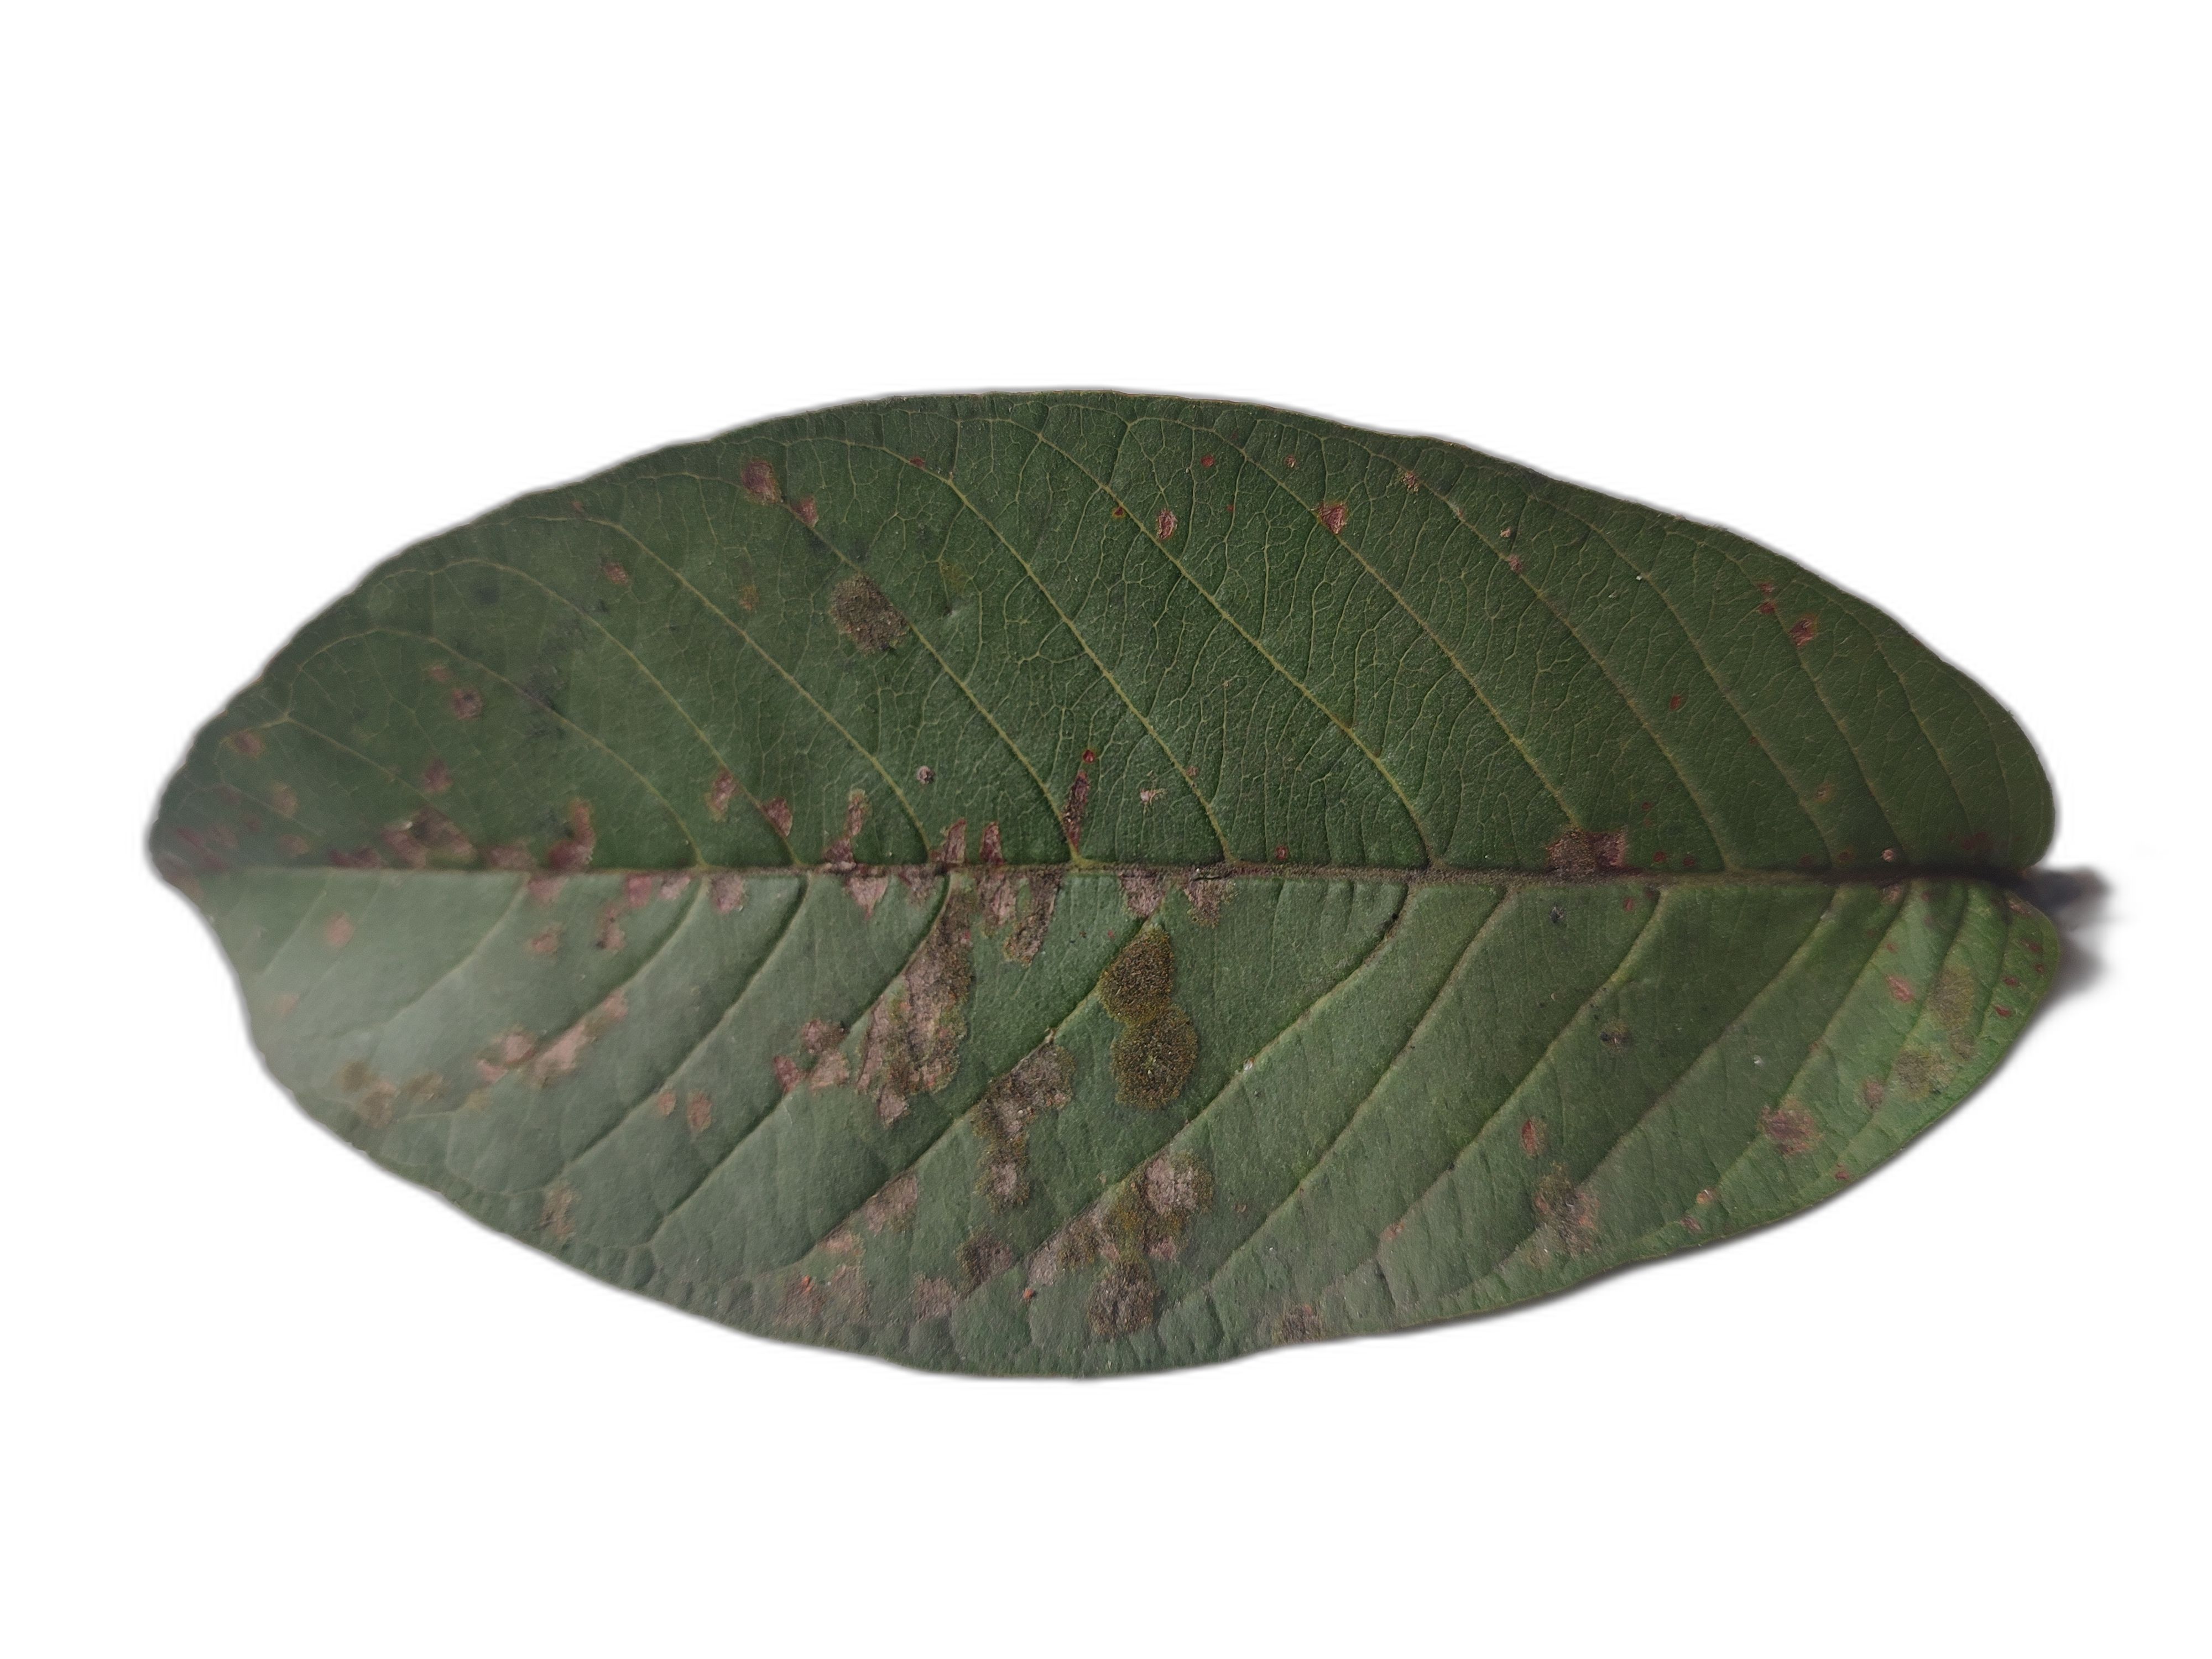
Plant part: leaf
Disease: Anthracnose